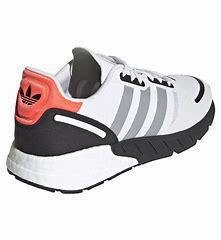
Brand: Adidas
Model: ZX 1K Boost